North American X-15

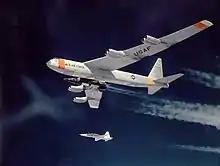
X-15 attached to its B-52 mother ship with a T-38 flying nearby

The X-15 had a thick wedge tail to enable it to fly in a steady manner at hypersonic speeds. This produced a significant amount of base drag at lower speeds; the blunt end at the rear of the X-15 could produce as much drag as an entire F-104 Starfighter.